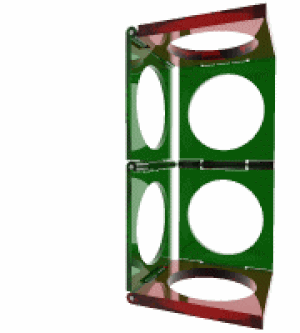
Le mécanisme de Sarrus, inventé en 1853, par Pierre-Frédéric Sarrus, est une liaison mécanique permettant de convertir un mouvement circulaire limité en un mouvement linéaire, sans guidage. Le mécanisme utilise deux plaques horizontales positionnées parallèlement l'une à l'autre, l'une au dessus de l'autre. Deux plaques rectangulaires avec des charnières au milieu, relient les plaques horizontales. Le mouvement d'arc circulaire d'une charnière produit un mouvement vertical linéaire. La plaque supérieure se déplace verticalement vers le haut et vers le bas, en direction ou à l’opposé de la partie inférieure. Le mécanisme de Sarrus est un mécanisme tridimensionnel, contrairement au mécanisme Peaucellier-Lipkin qui est un mécanisme planaire.
À la fin du XVIIᵉ siècle, avant le développement de la raboteuse et de la fraiseuse plane, il était extrêmement difficile d’usiner des surfaces droites et planes. Pour cette raison, de bonnes liaisons glissières, sans jeu, ne sont pas faciles à réaliser. À cette époque, beaucoup de recherches furent consacrées au problème de l'obtention d'un mouvement rectiligne à partir du mouvement d’un réseau de barres lié par des liaisons pivots : on compte 150 articles publiés à ce sujet dans des revues de mathématiques ou de mécanique sur l'ensemble du XIXᵉ siècle. Probablement, le résultat le plus connu de ces recherches est le développement du mécanisme à développement rectiligne, par James Watt pour guider le piston des premiers moteurs à vapeur. Bien qu’il ne génère pas une ligne droite exacte, il en réalise une bonne approximation sur une très grande partie du déplacement. James Watt aurait retiré plus de fierté de ce mécanisme que de l'invention du moteur à vapeur.